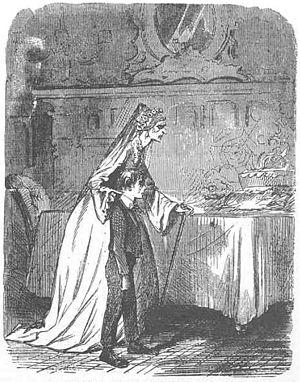
Les Grandes Espérances ou De grandes espérances est le treizième roman de Charles Dickens, le deuxième, après David Copperfield, à être raconté entièrement à la première personne par le protagoniste lui-même, Philip Pirrip, dit Pip. Le sujet principal en est la vie et les aventures d'un jeune orphelin jusqu'à sa maturité. D'abord publié en feuilleton de décembre 1860 à août 1861 dans le magazine de Dickens All the Year Round, il paraît ensuite en trois volumes chez Chapman and Hall en octobre 1861.